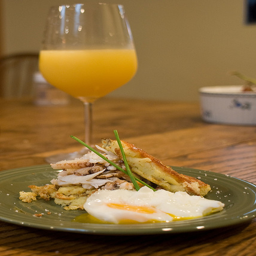
A green plate topped with food and a glass of orange juice
An orange beverage beverage next to a plate of food.
The food on the plate features a gourmet touch.
An egg and pancakes sit on a plate next to a glass of orange juice on a wooden table.
A bunch of food that is on a plate.